Rebecca Pritchard Mills and Her Daughter Eliza Shrewsbury

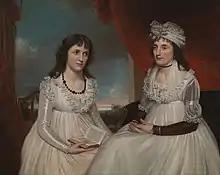
"Portrait of Elisabeth Fales Paine and Her Aunt" by James Earl

This double portrait depicts Rebecca Pritchard Mills (the sister of Eliza Anne Pritchard, whom Henry Benbridge had painted twenty years earlier) and her daughter, Eliza Shrewsbury (seated at left), captured in the domestic acts of sewing and reading, respectively. The portrait showcases Earl's penchant for rich drapery and (for the period) animated expressions.